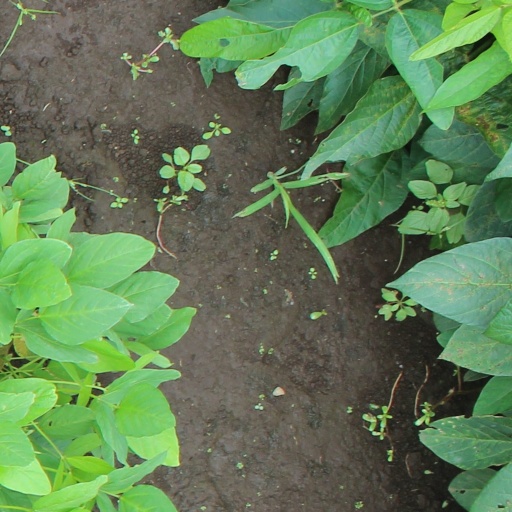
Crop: soybean